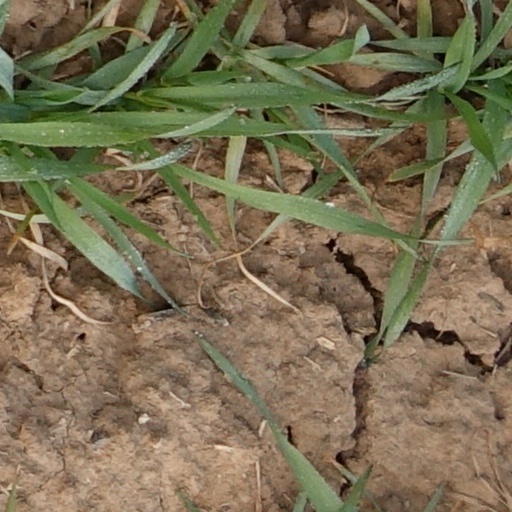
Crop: wheat